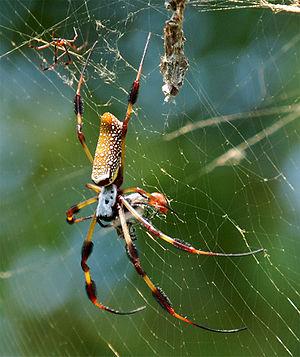
Trichonephila est un genre d'araignées aranéomorphes de la famille des Araneidae.